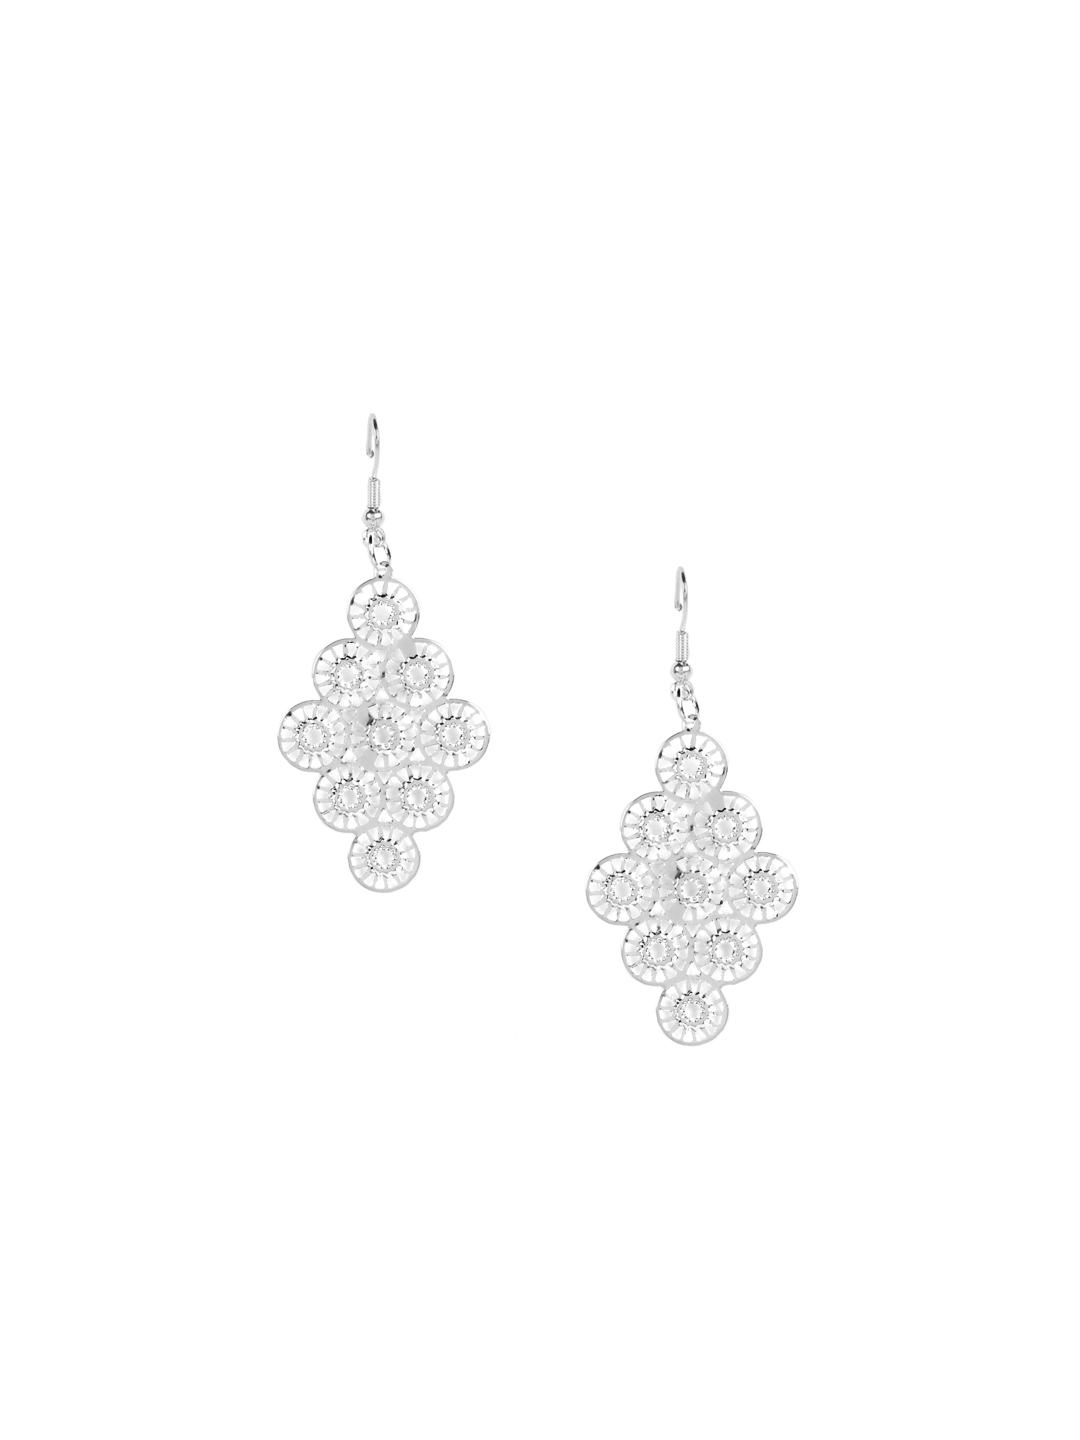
ToniQ Women Silver Earrings
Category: Accessories / Jewellery / Earrings
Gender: Women
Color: Silver
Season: Winter 2016
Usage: Casual